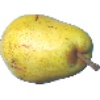
Label: pear_monster